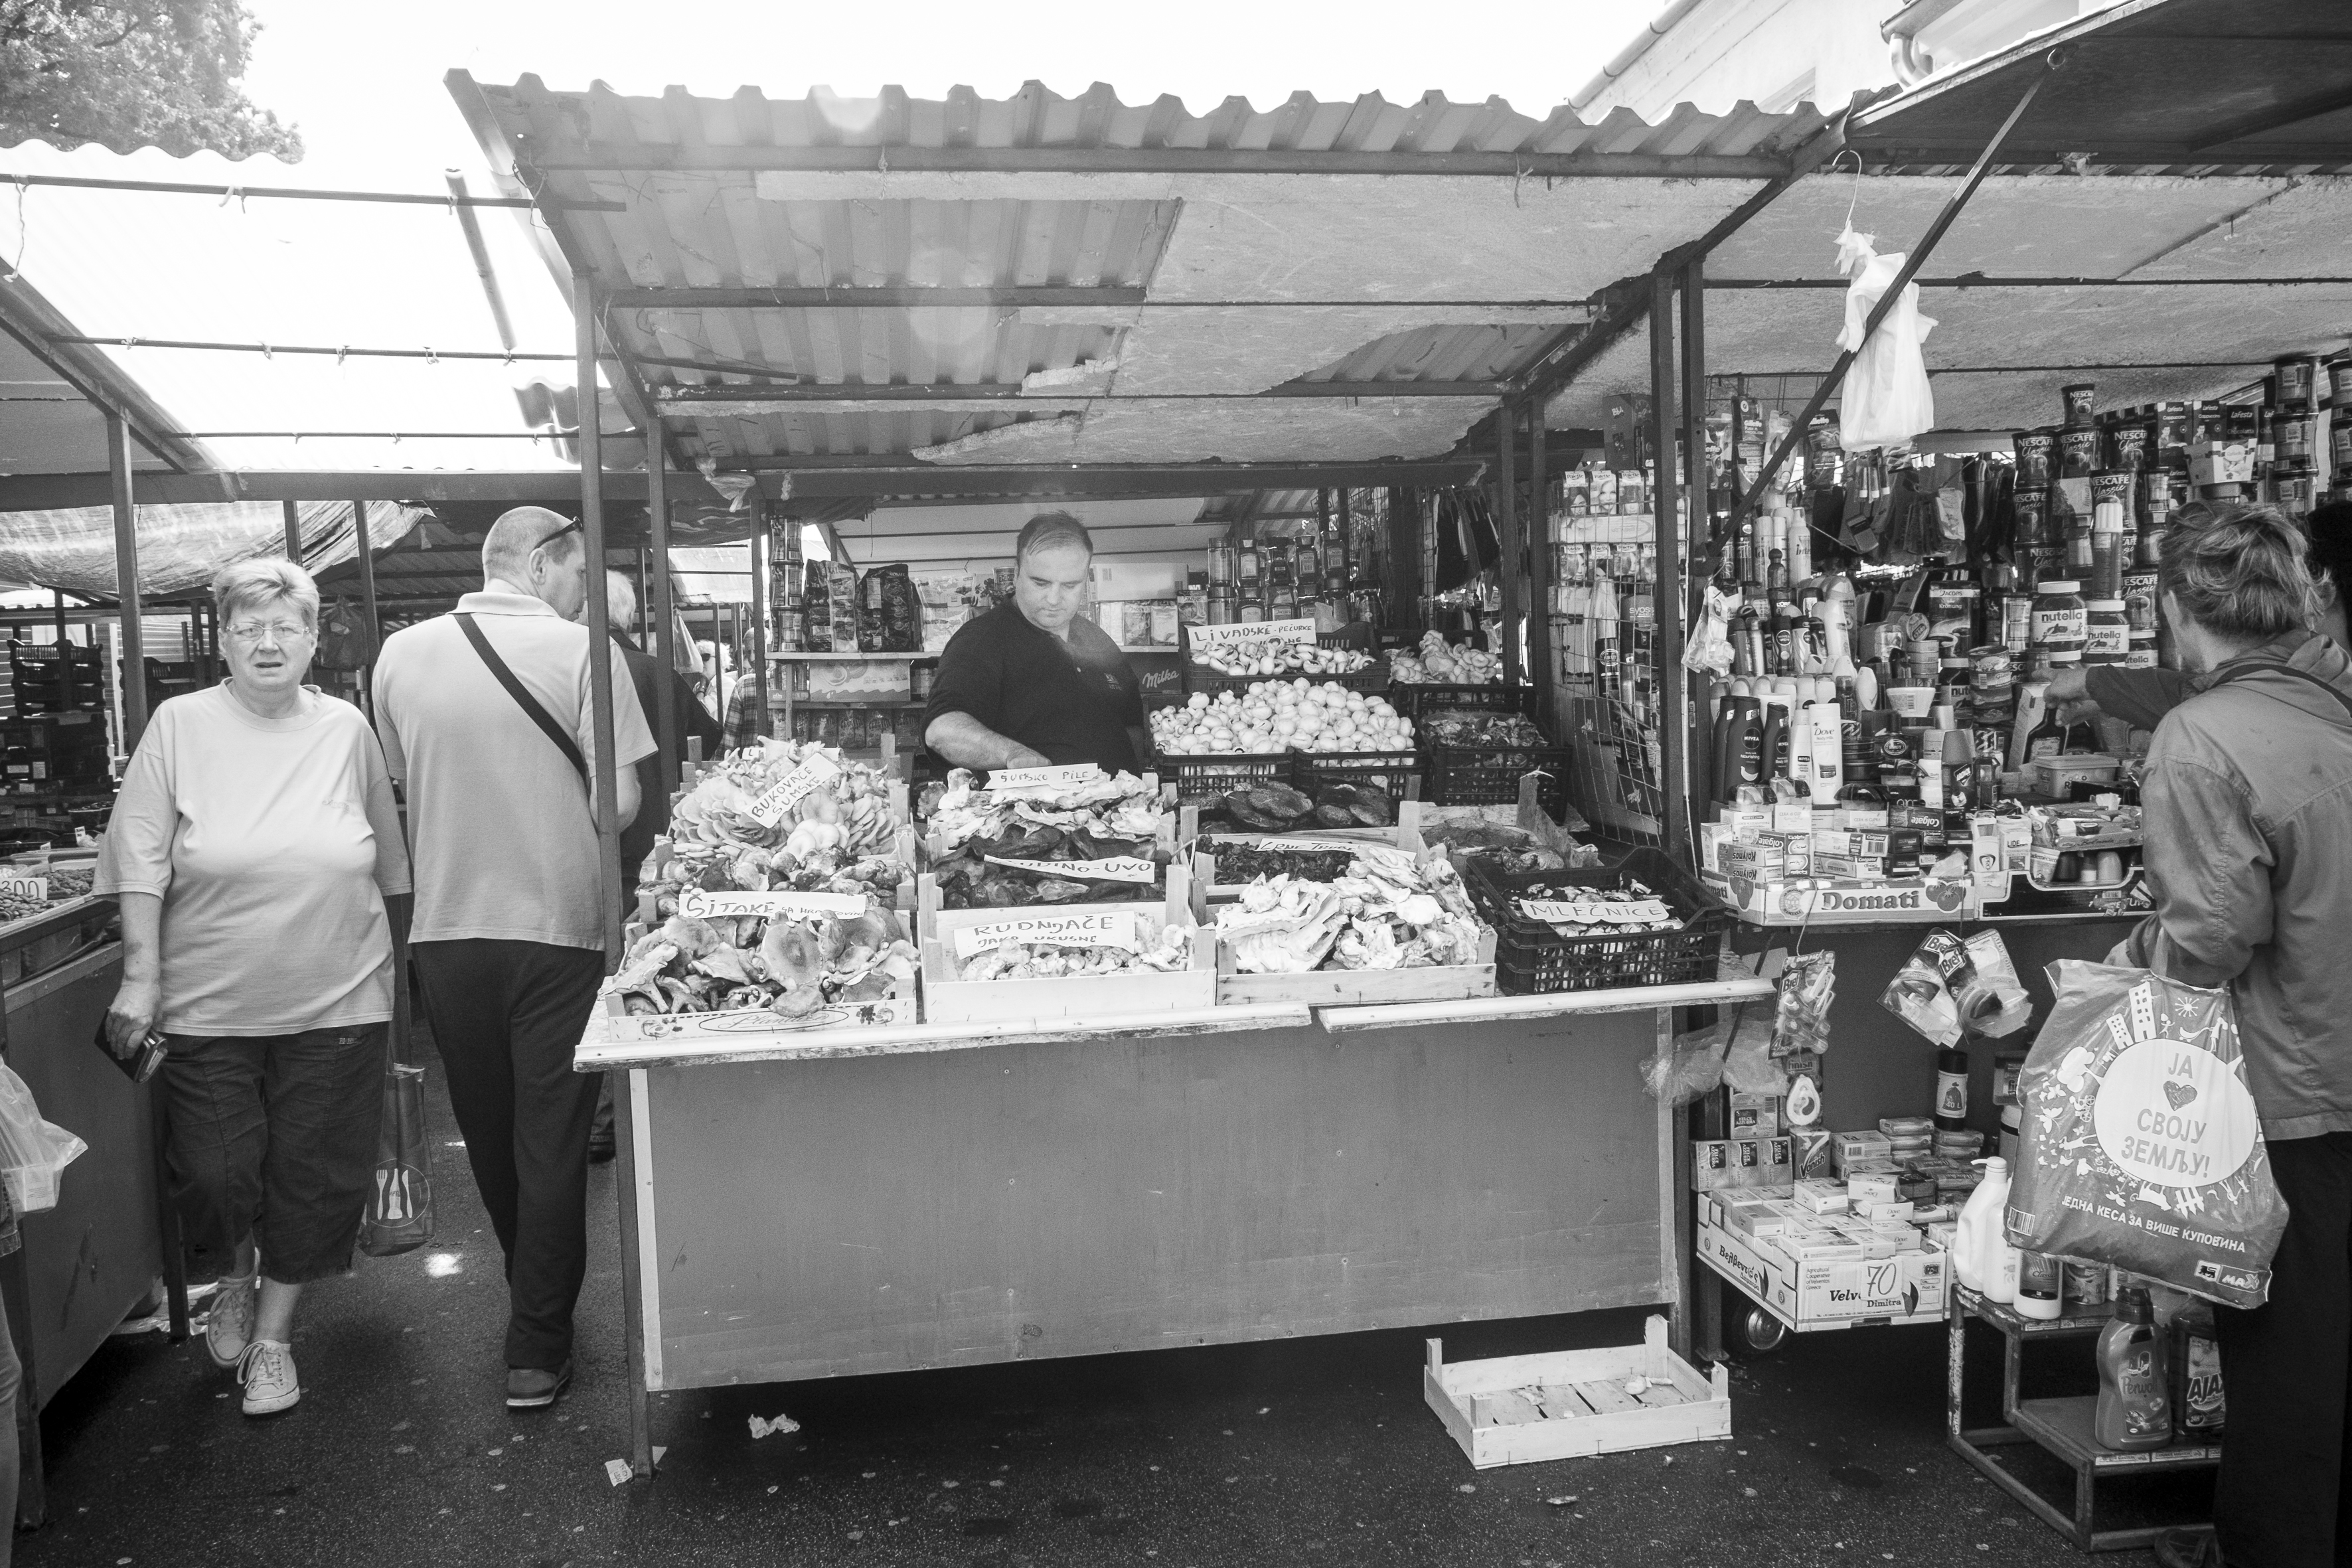
black and white, street, city, urban, travel, fujifilm, vendor, market, monochrome, bw, blackandwhite, blackwhite, serbia, stall, noiretblanc, history, fuji, fujix, fujixe1, belgrade, monochrome photography, human settlement